Pădureni, Timiș

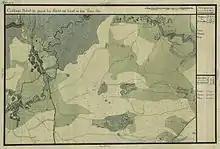
Pădureni ("Liget") in the "Josephinische Landesaufnahme" of 1769–1772

The first recorded mention of Pădureni dates from 1332, under the name of "Legvid". At the same time, there is a village called "Mira" (1310), now disappeared, which legend has it was destroyed in a Turkish raid. In an Ottoman defter, around 1590, the name of "Ligit" is also mentioned. After this moment no other data are known until 1761, when it appears again mentioned with the name "Lighed" or "Temeslighed" and a number of 312 houses.